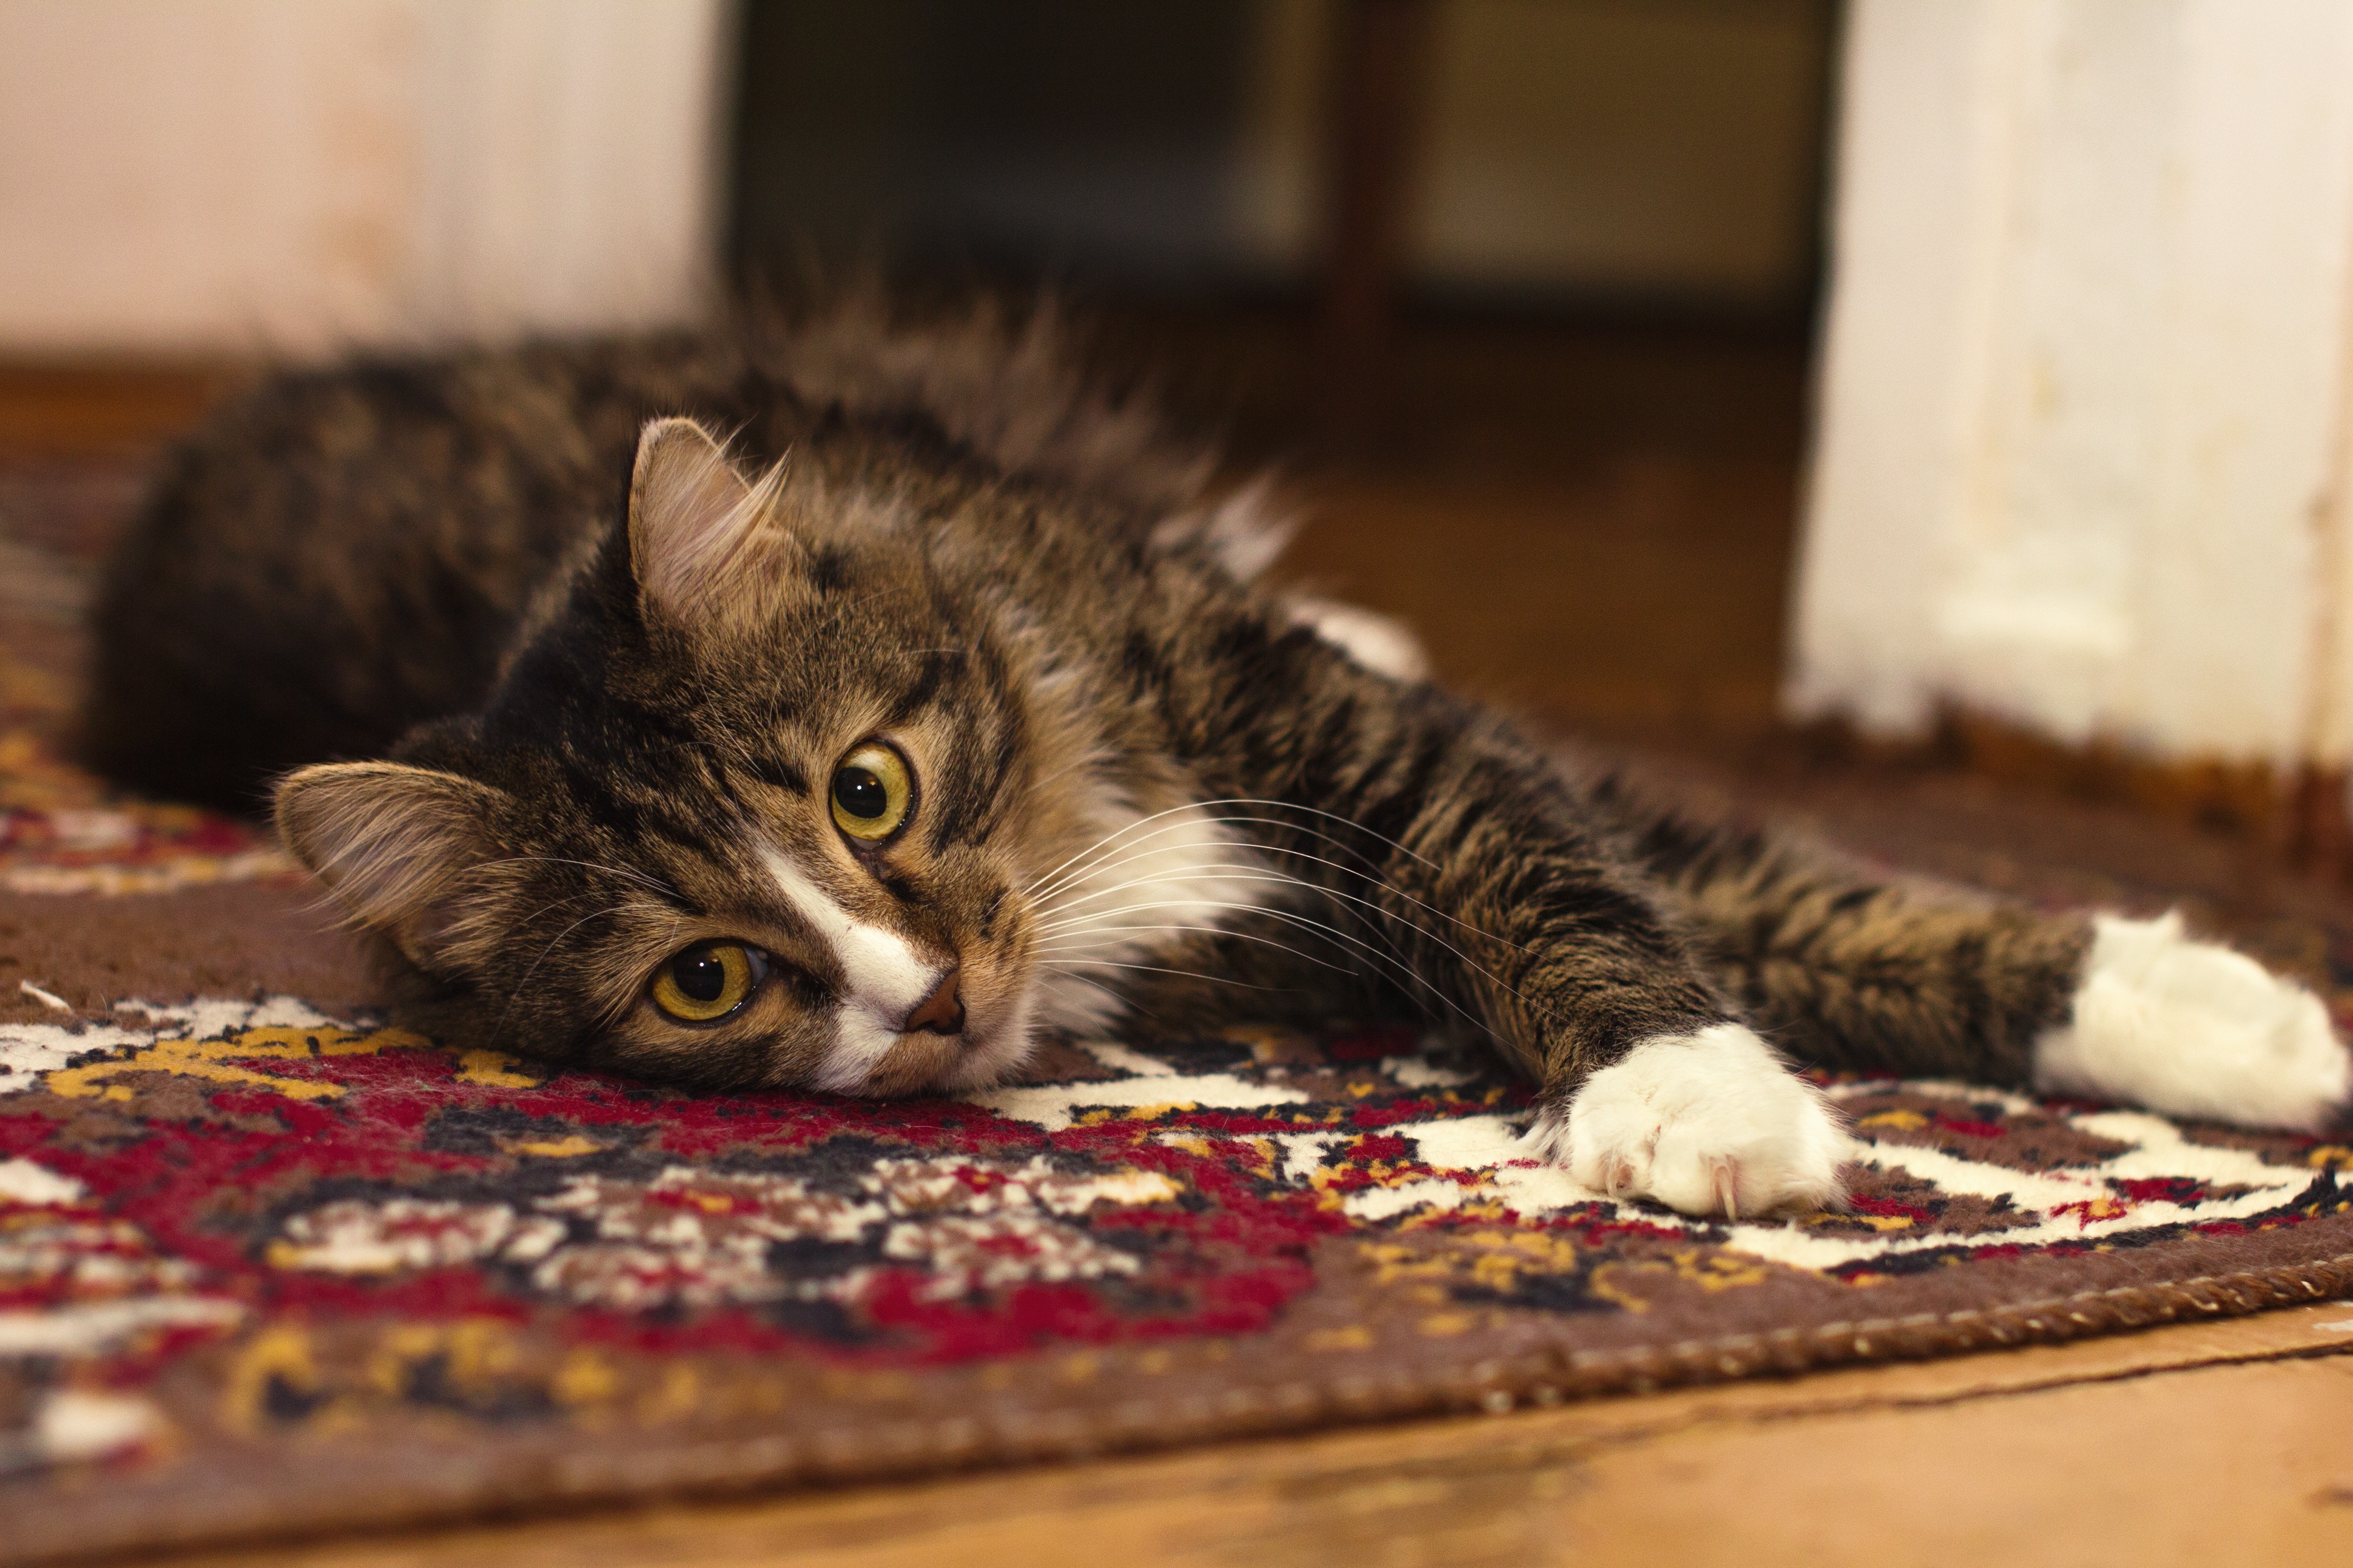
animal, cute, pet, kitten, cat, feline, mammal, whiskers, vertebrate, carpet, tabby cat, european shorthair, animal photography, small to medium sized cats, cat like mammal